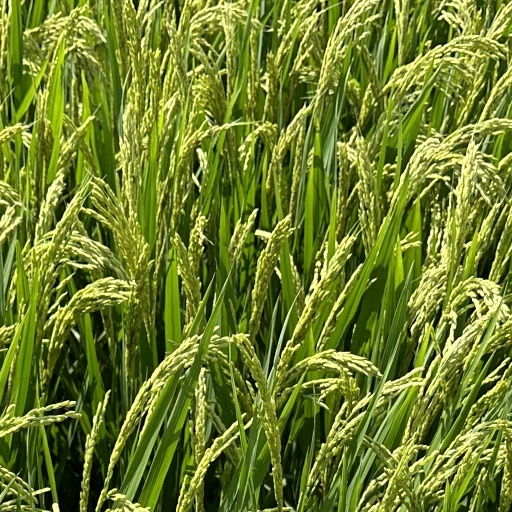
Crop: rice